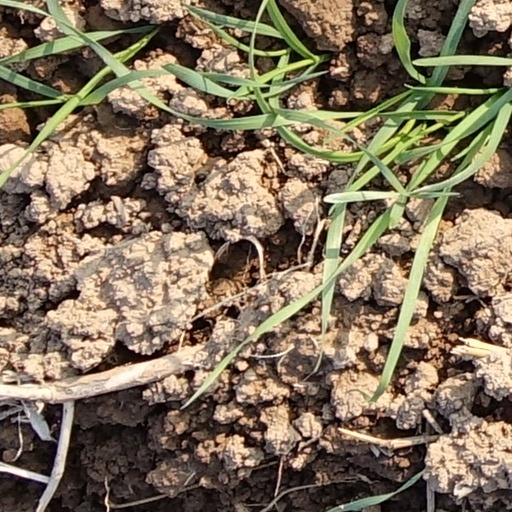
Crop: wheat